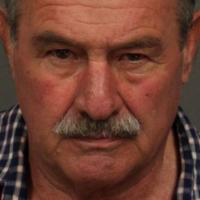
Age group: age 56-65